Maria Dąbrowska

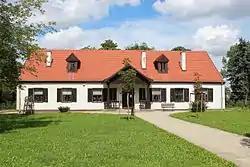
Family manor in Russów, where Dąbrowska was raised

Dąbrowska was born Maria Szumska in Russów near Kalisz, Congress Poland, under Tsarist military control. Her parents belonged to the impoverished landed gentry (ziemiaństwo). Maria suffered from esotropia, giving her a "cross-eyed" appearance. She studied sociology, philosophy, and natural sciences in Lausanne and Brussels, and settled in Warsaw in 1917.